John Corvino

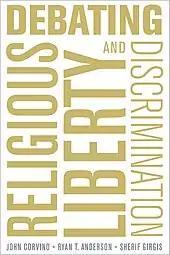
"Debating Religious Liberty and Discrimination"

"What's Wrong with Homosexuality?" (2013) received several positive reviews, including from Episcopal bishop Gene Robinson and feminist philosopher Martha Nussbaum. The book received a negative review from Nathaniel Frank in "The Washington Post". Conservative intellectual Robert P. George wrote, "John Corvino is a philosophically sophisticated, lucid writer who makes a serious effort here to engage those (like me) with whom he disagrees. He argues aggressively, to be sure, but does not resort to calling his critics names or impugning their motives. Moreover, he is commendably willing to come to grips with challenges to the presuppositions and implications of the position he holds. He is, in short, a worthy intellectual opponent in the debate over the ethics and meaning of sex and marriage."